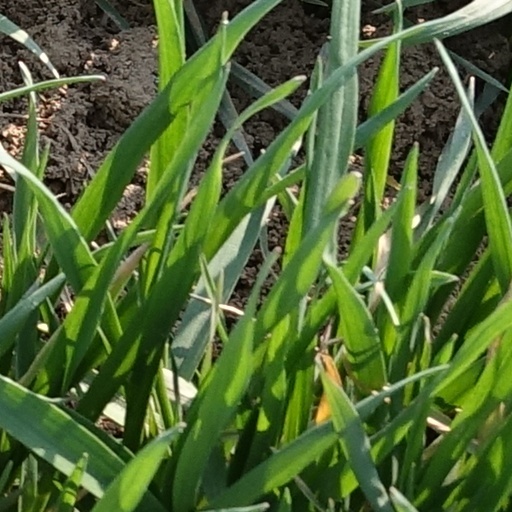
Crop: wheat